Huagong station

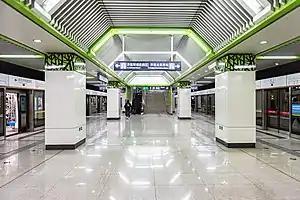
Platform

Huagong Station is a station on Line 7 of the Beijing Subway. It was opened on December 28, 2014 as a part of the stretch between and and is located between and .